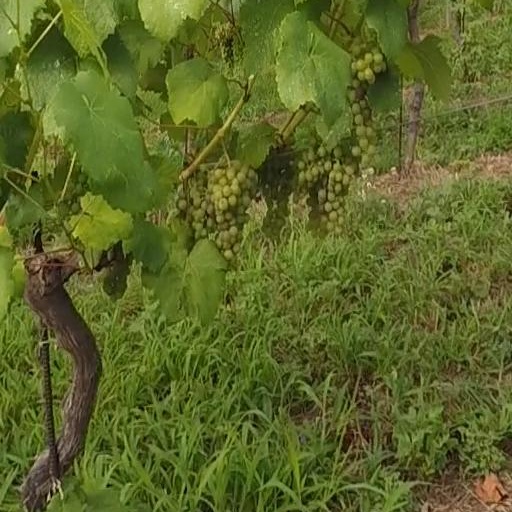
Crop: grape